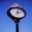
Label: clock